Tom Young (basketball)

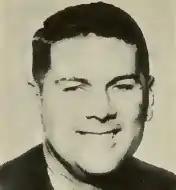
Photo of Young from the 1968–69 Maryland basketball media guide

Thomas Joseph Young (September 17, 1932 – March 20, 2022) was an American basketball coach. He coached at American University, Rutgers University, Catholic University and Old Dominion University.